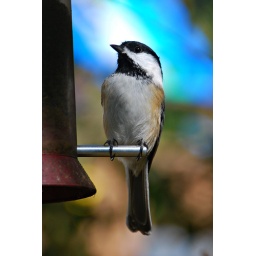
The blue color in the background is a roof on the kid's swing set.